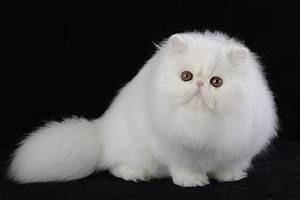
cat